1926 KBUs Pokalturnering

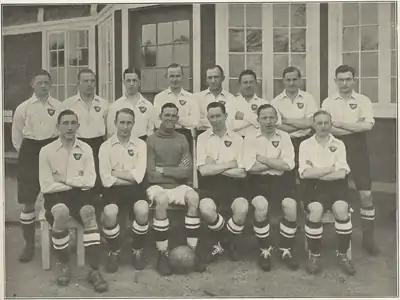
Winners of the KBUs Pokalturnering 1926 edition — regular team line-up of B.93 including reserves: Standing: Poul Offenbach, Svend Petersen, William Gram, Georg Hansen, Anthon Olsen, Michael Rohde, Magnus Simonsen, Helge Scharff. Kneeling: Poul Zølck, Fritz Tarp, Svend Jensen, Charles Jensen, Poul Jensen, Leo Hansen. Missing footballer: Knud Andersen.

Københavns Idrætspark acted as the host stadium on 7 November 1926 for the fourteenth time in the history of KBUs Pokalturnering. The weather at the game was sunny and relatively less windy, but with a wet and greasy surface due to the great rain shower in the morning and the previous night. This required high studs under the players' football boots for stability, which not all players had. Kjøbenhavns Boldklub's football kit consisted of blue-white shirts during the match, while the B.93 players had all white shirts. The final match was a repetition of the 1910 and 1916 cup finals, who had previously meet against each other a total of six times in the competition's history. Based on the team's recent league results, B.93 were regarded as favorites to win the cup title by various newspapers. The previous weekend, on 31 October 1926, the two teams had also met each other in the league resulting in a 3–1 win to B.93.